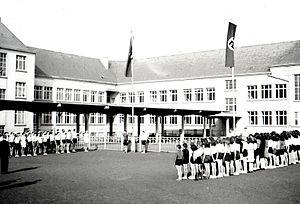
Le lycée sous l'annexion
La cité scolaire Julie-Daubié de Rombas est un établissement d'enseignement secondaire situé dans le département français de la Moselle, et plus précisément dans un ancien bassin industriel de la vallée de l'Orne.